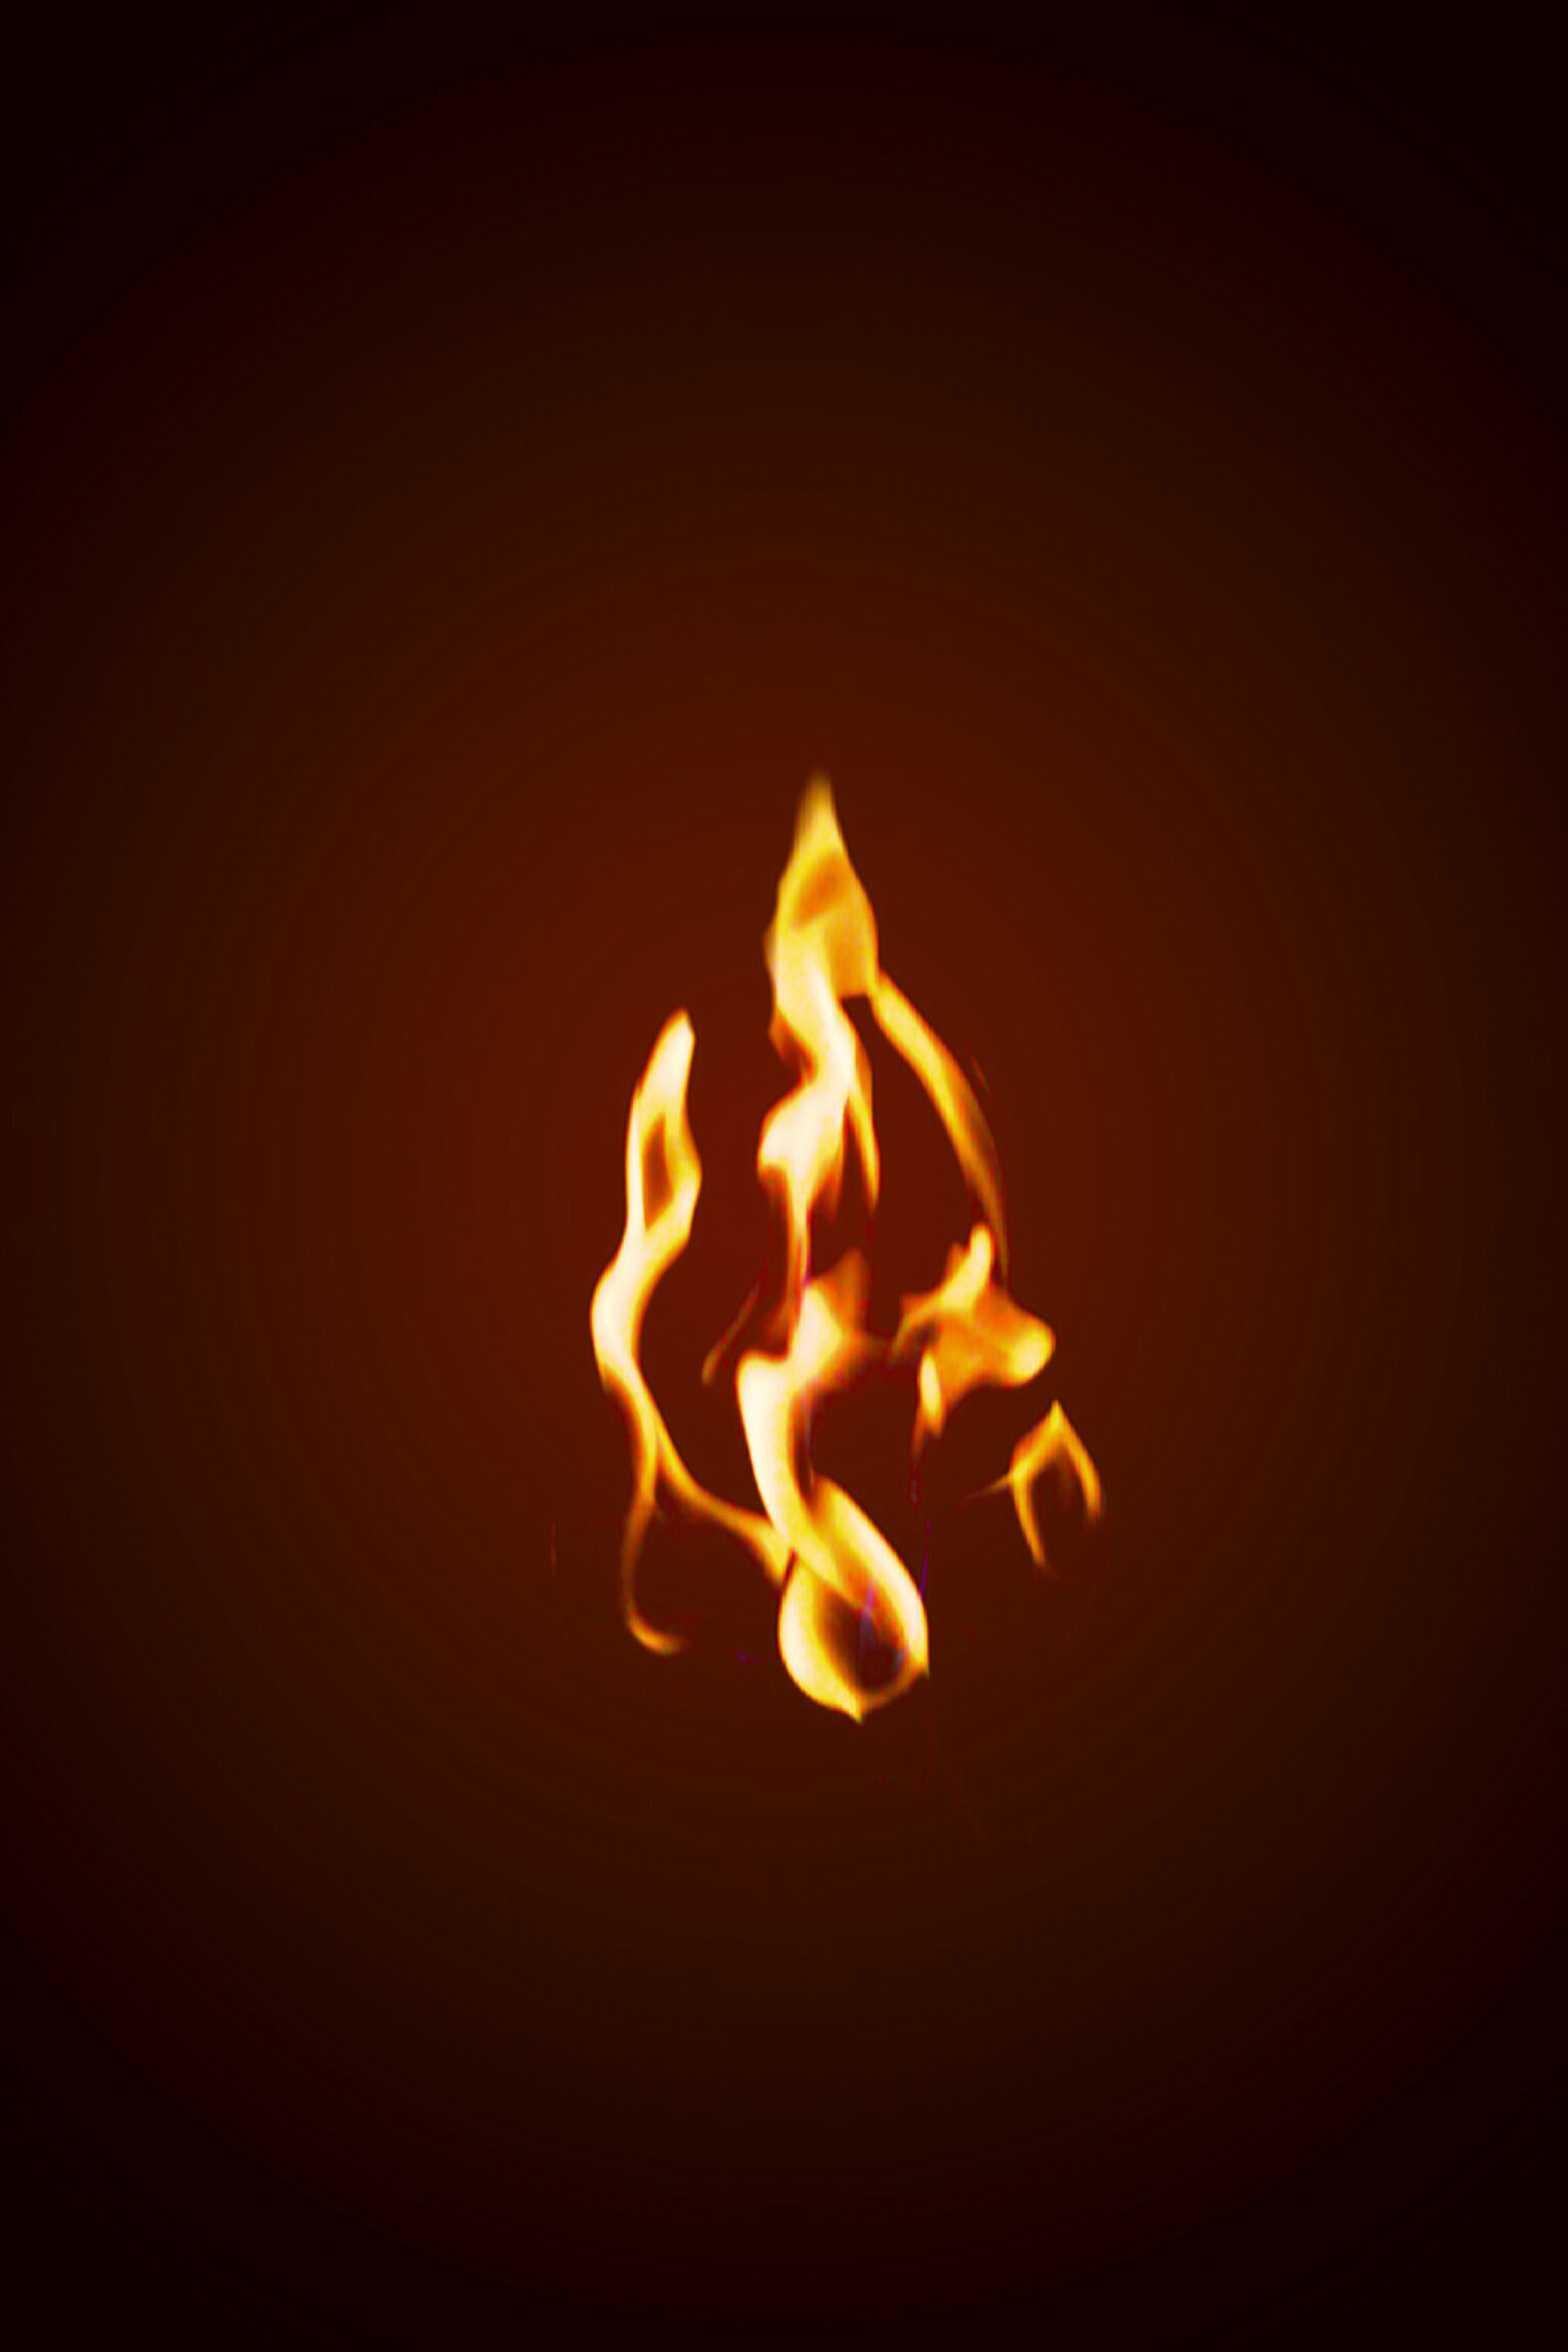
flame, heat, fire, light, font